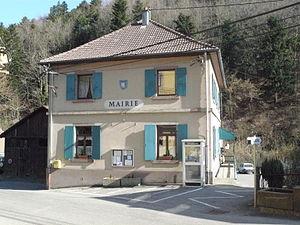
Mairie de Rimbach près Guebwiller
Rimbach-près-Guebwiller est une commune française située dans le département du Haut-Rhin, en région Grand Est.